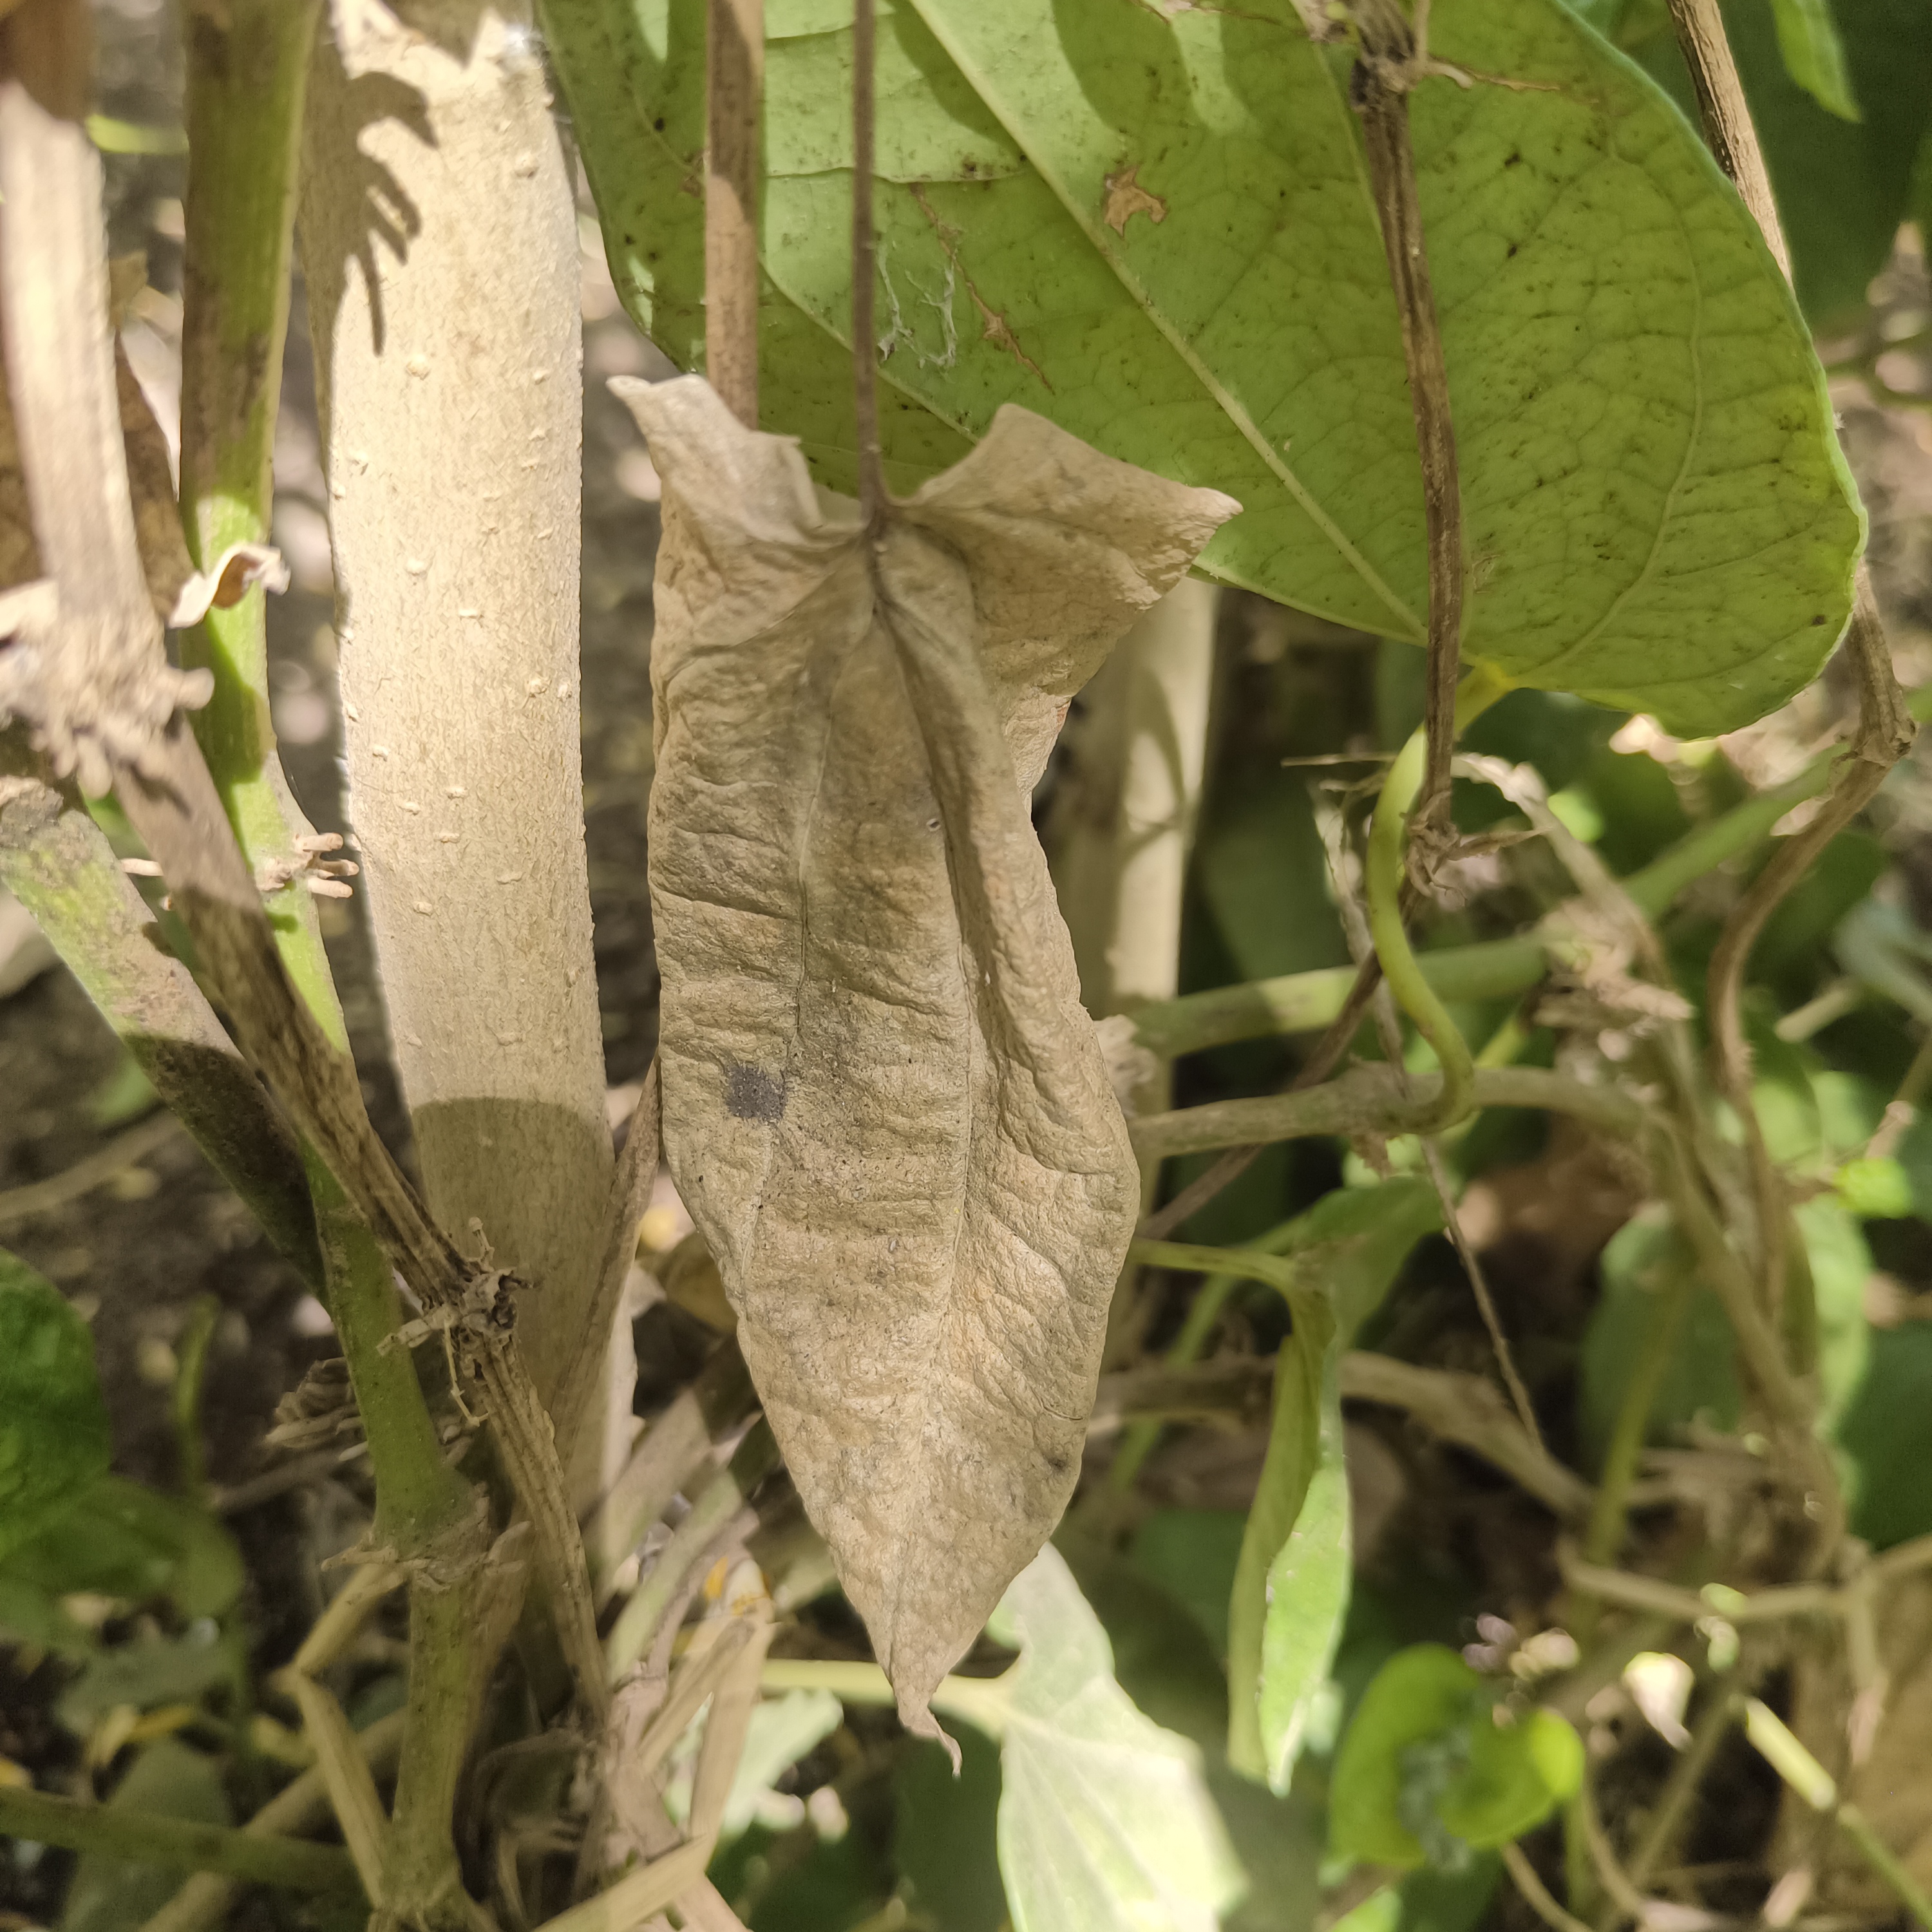
Label: Dried